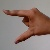
The image shows a hand gesture representing the letter 'Z' in Indian Sign Language.